Old Supreme Court Chamber

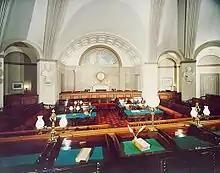
View of the chamber from Justices' desks

Upon the departure of the Supreme Court to the Old Senate Chamber upstairs in 1860, the chamber was put to use as the Law Library of Congress until 1941. After the Supreme Court vacated the Capitol building itself for its present-day quarters in the Supreme Court Building, the room was used as a reference library and later as a committee room for the Joint Committee on Atomic Energy from 1955 to 1960. From 1960 to 1972, the chamber was a rather mundane storage room until Congress voted to restore it to its historic antebellum appearance, which everyday citizens can visit and see.